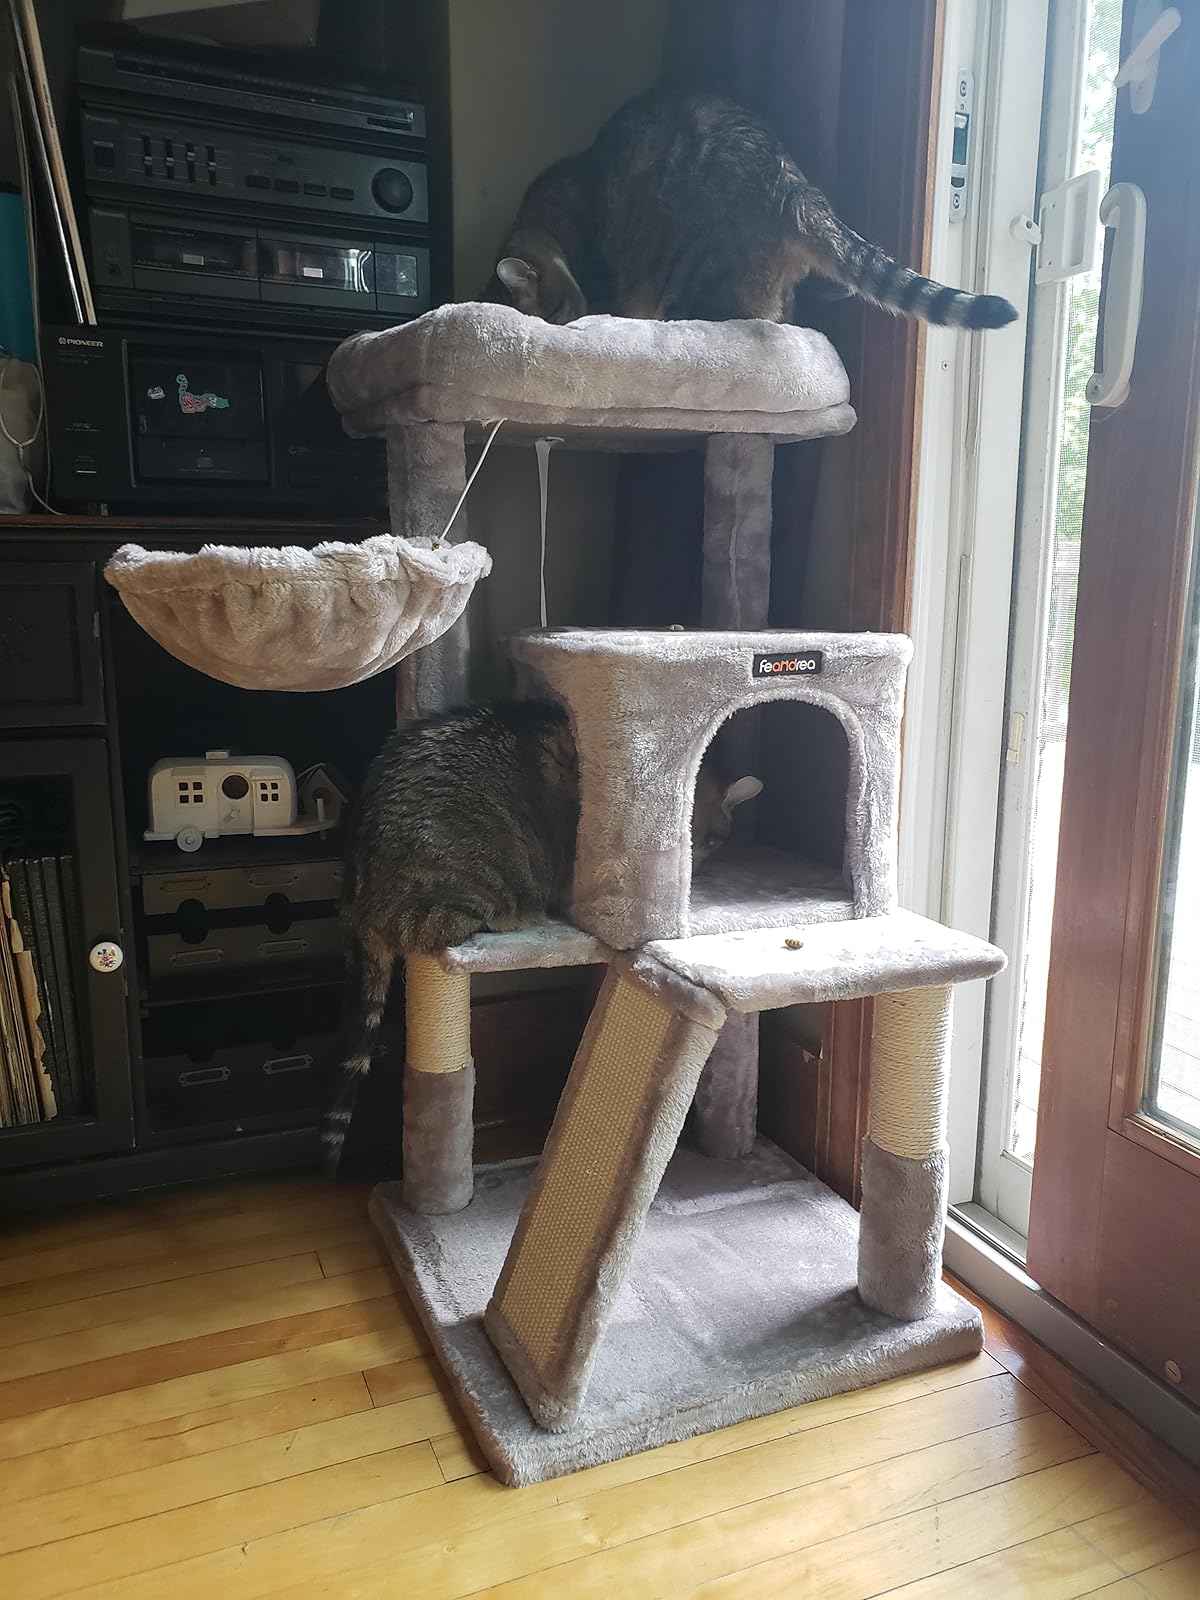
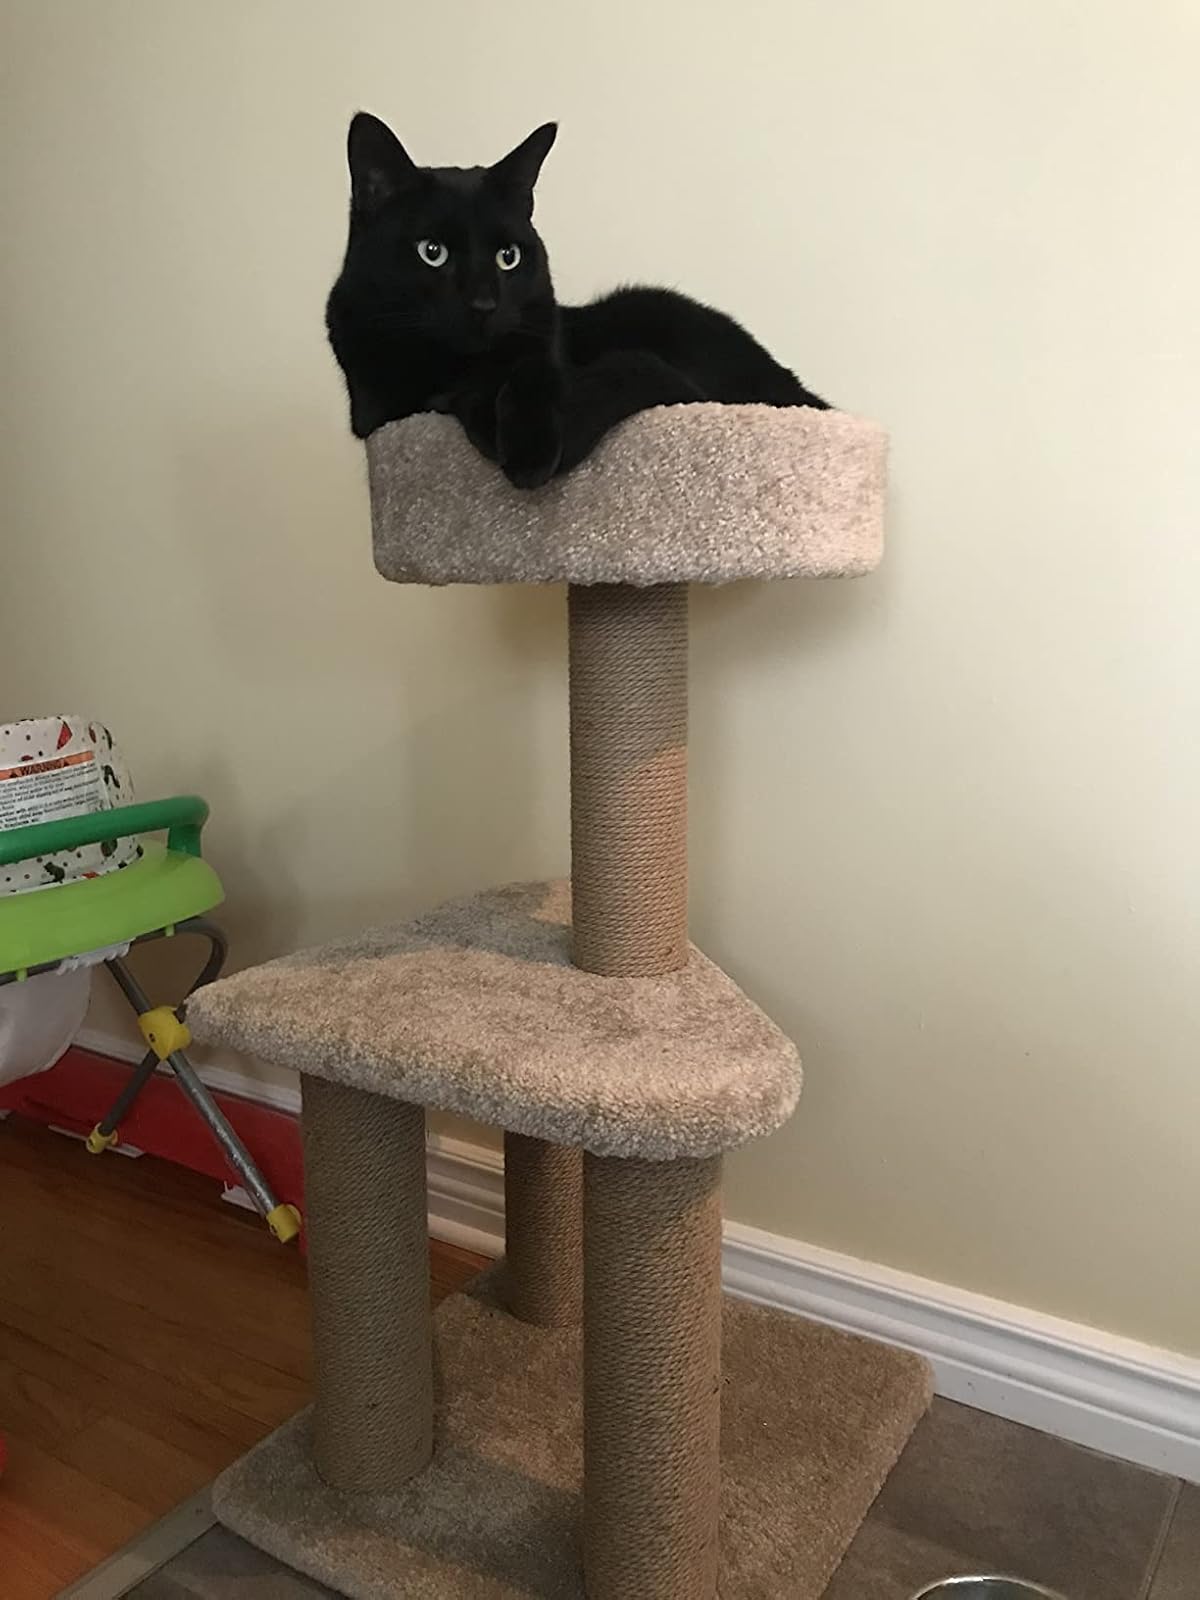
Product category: items_cat tree
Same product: no